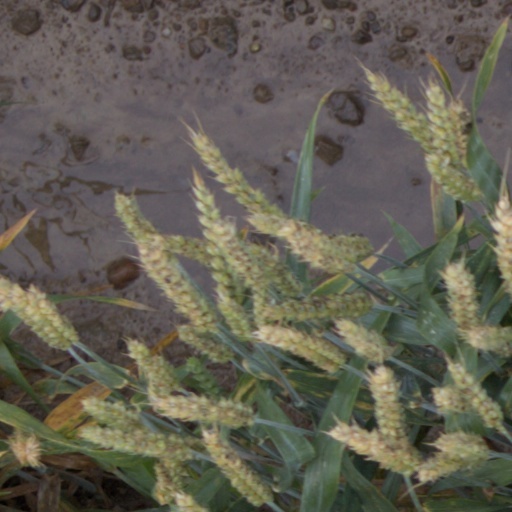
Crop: wheat